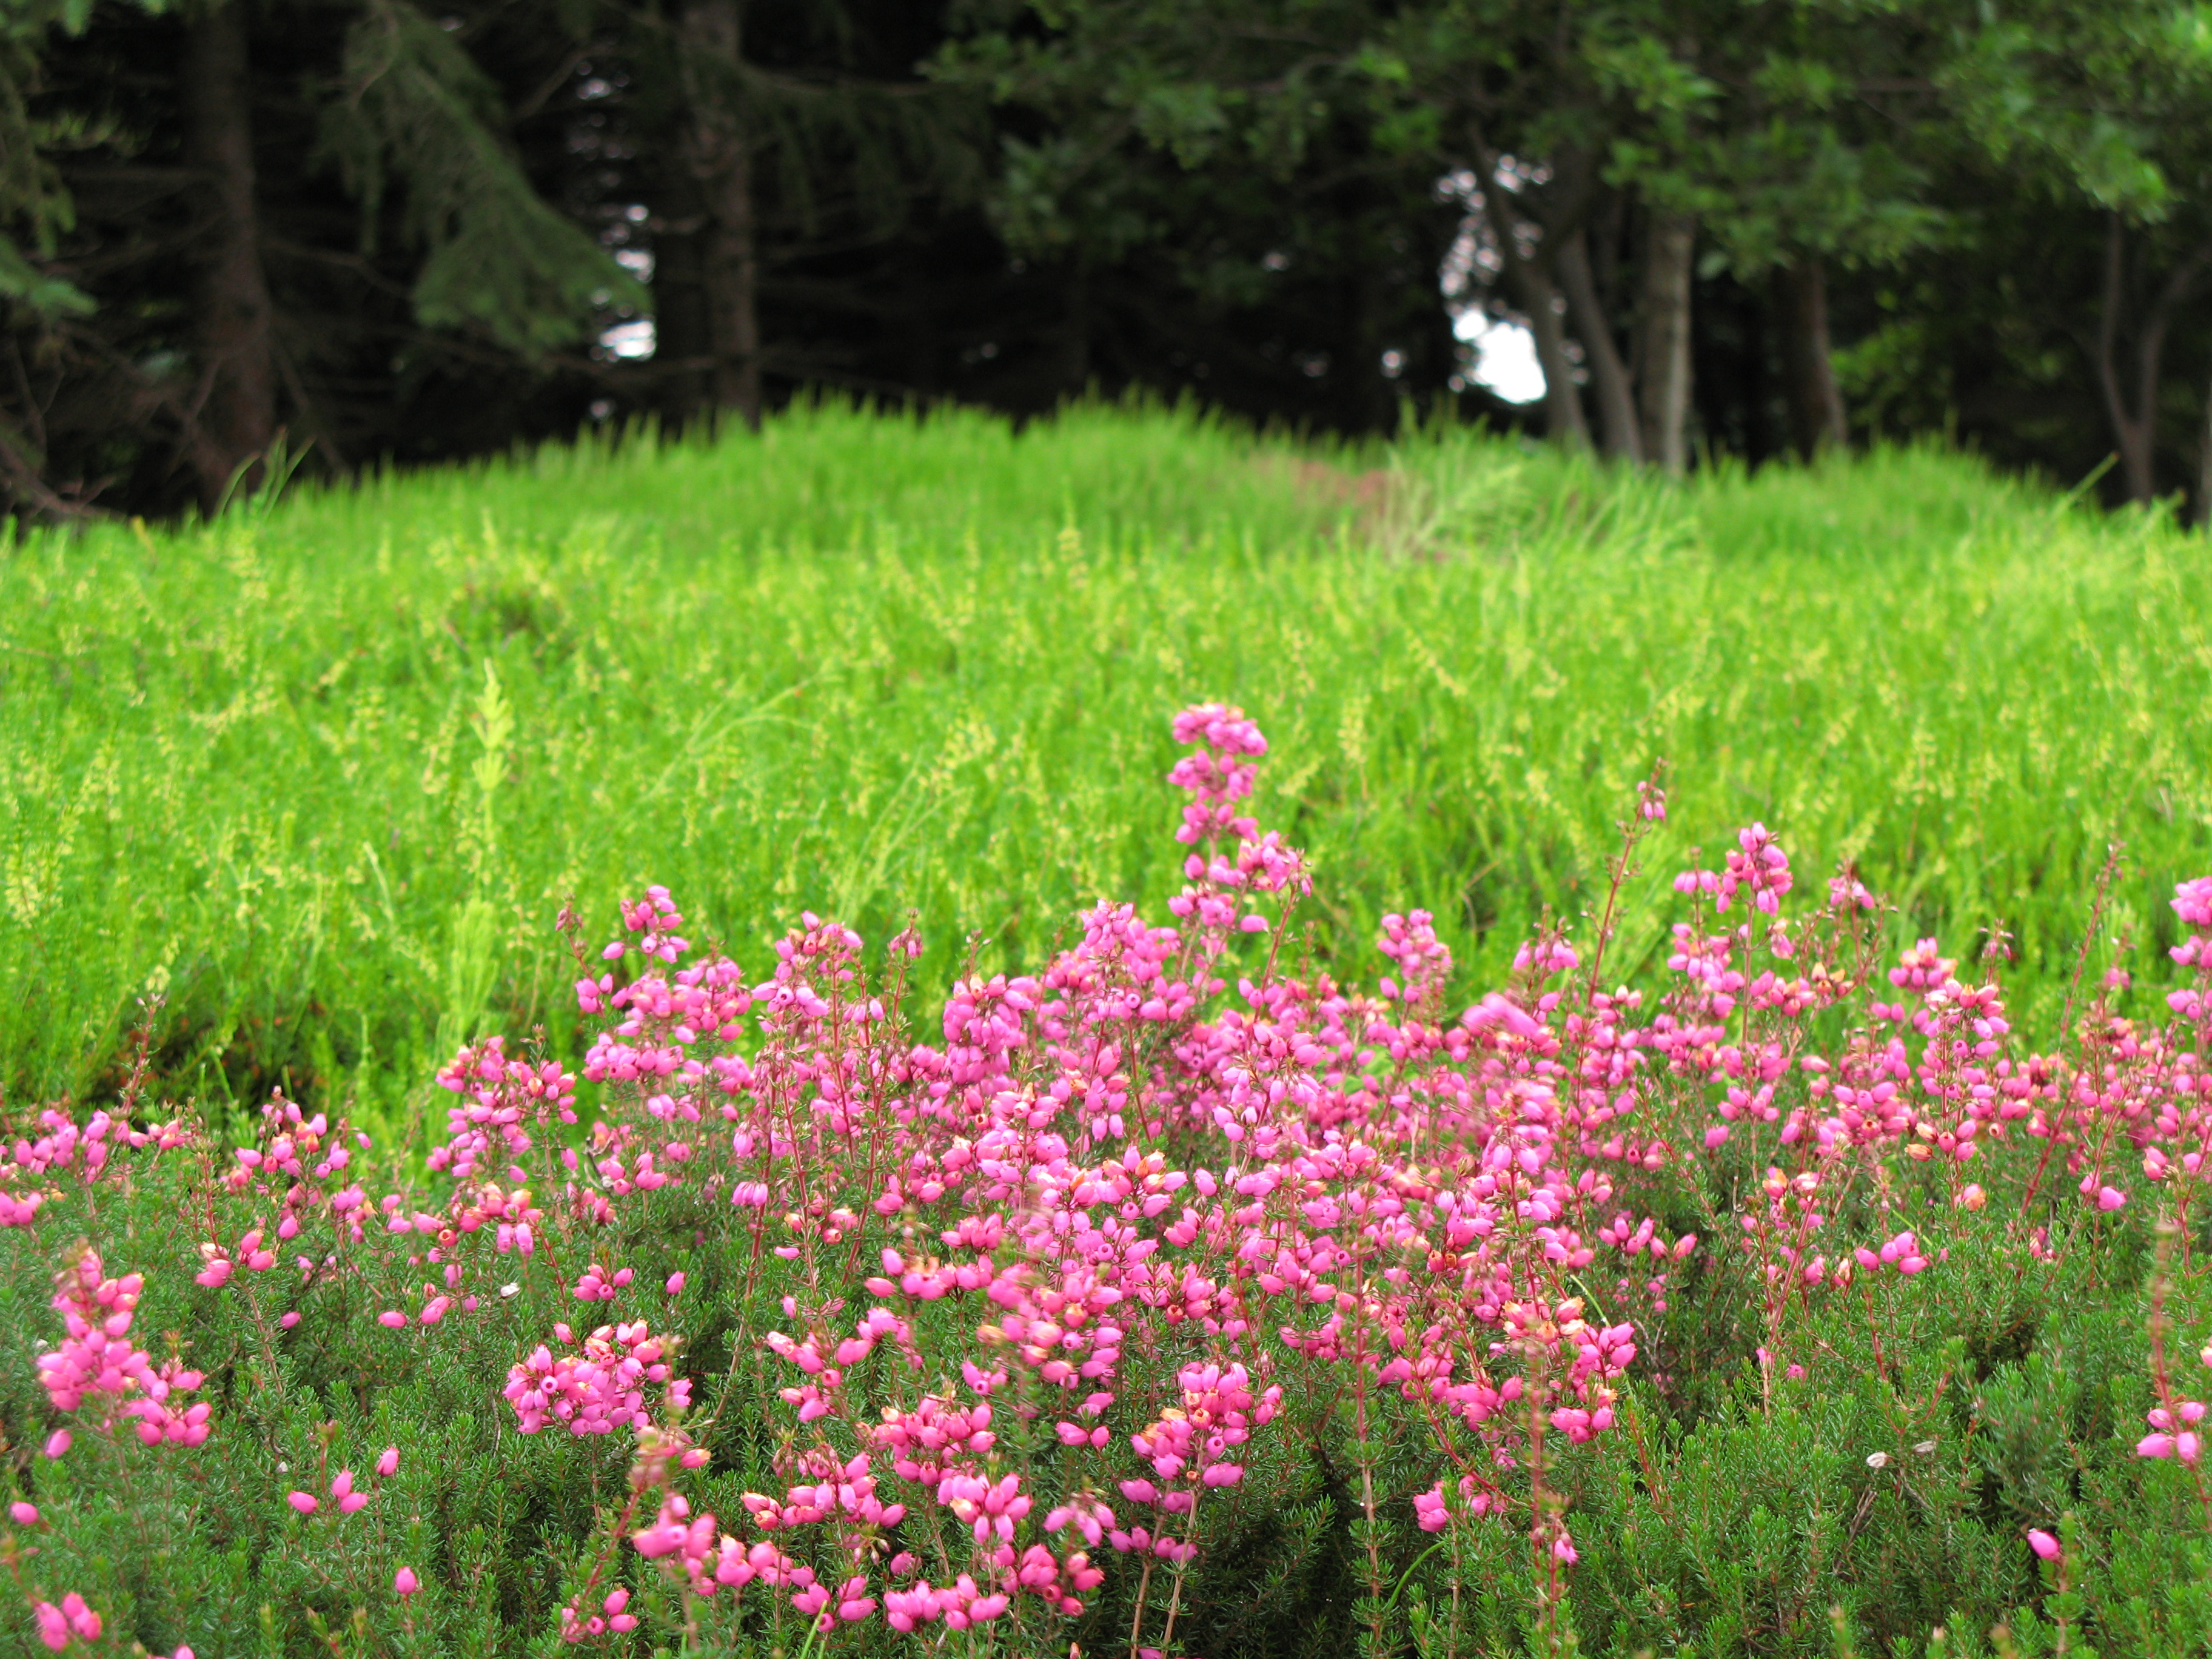
grass, plant, lawn, meadow, prairie, flower, pattern, high, herb, pasture, botany, garden, flora, wildflower, background, grassland, shrub, wallpaper, hires, woodland, habitat, ecosystem, hi, res, resolution, g7, flowering plant, annual plant, natural environment, land plant